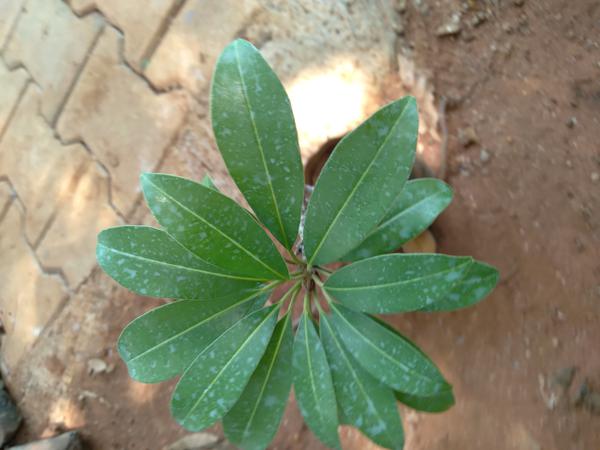
Plant: Sapota